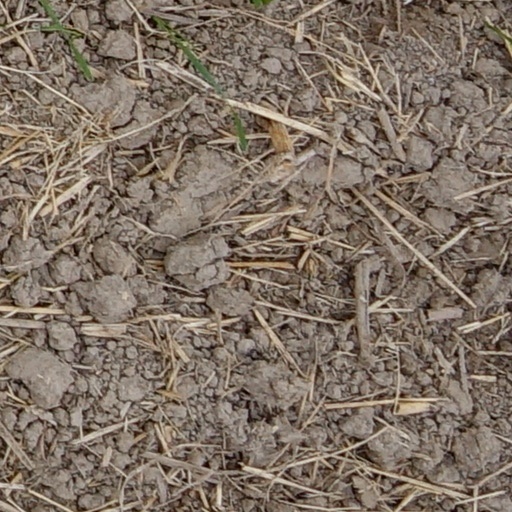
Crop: wheat